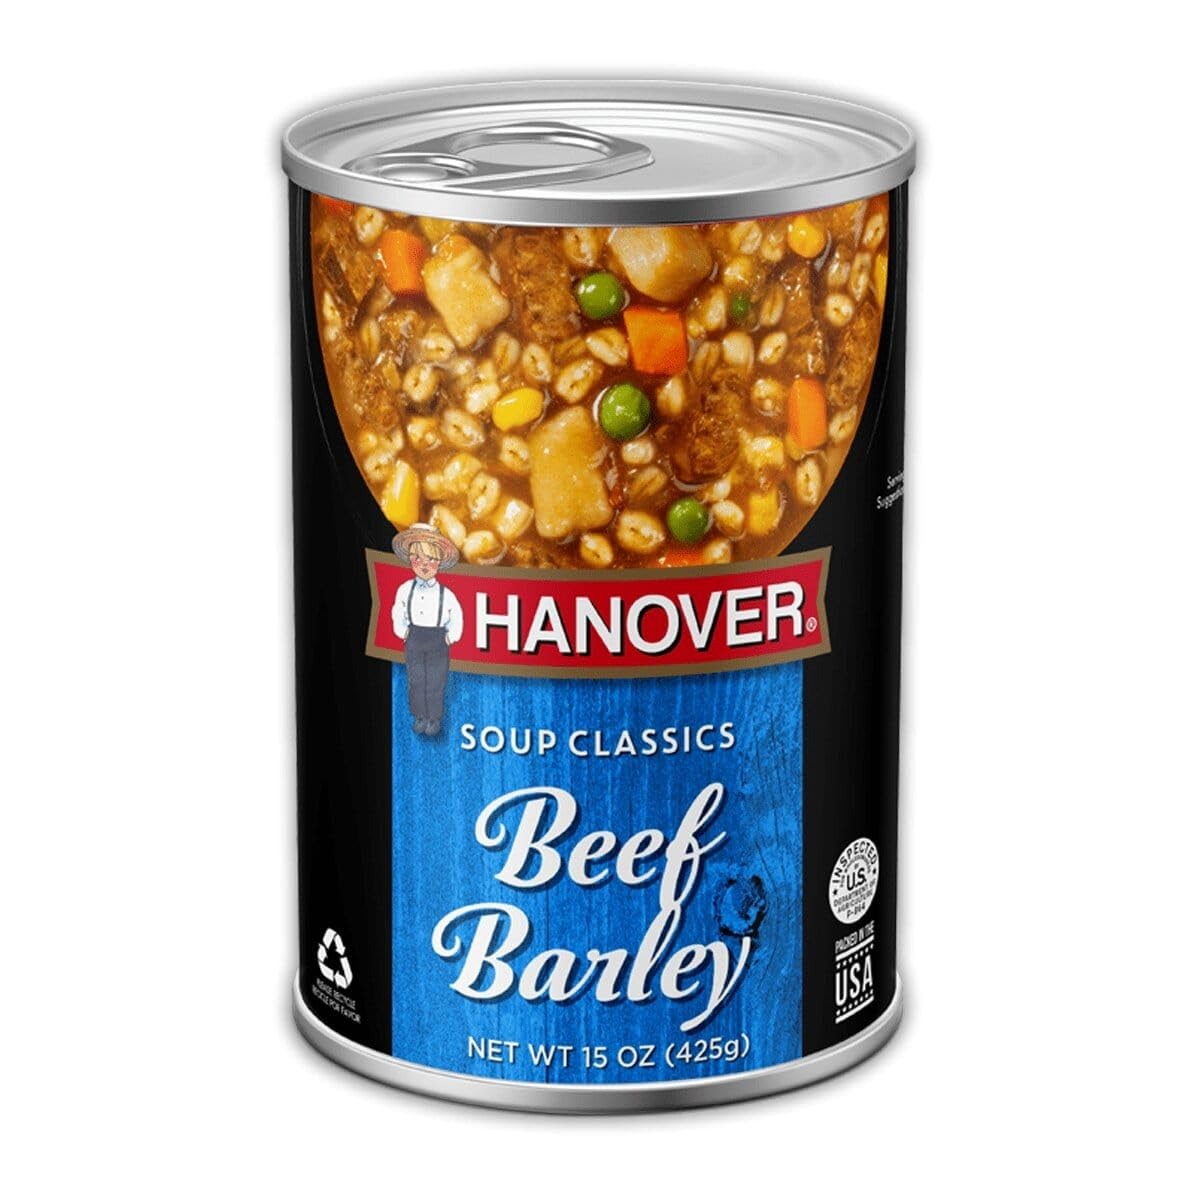
Item Name: Hanover Beef Barley Soup, 15 Ounces (Pack Of 12)
Bullet Point: Hanover Beef Barley Soup, 15 Ounces (Pack Of 12)
Value: 180.0
Unit: Fl Oz

Price: 66.99